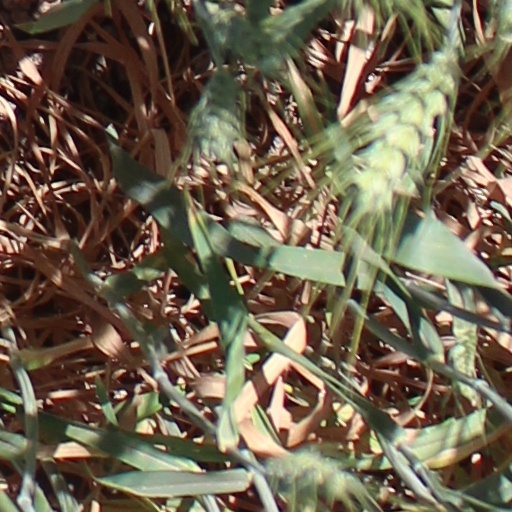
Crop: wheat